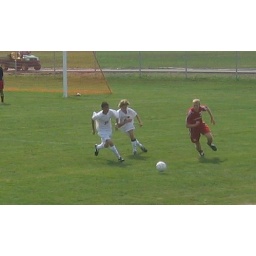
Here is our star # 31 in the red moving the ball up the field.